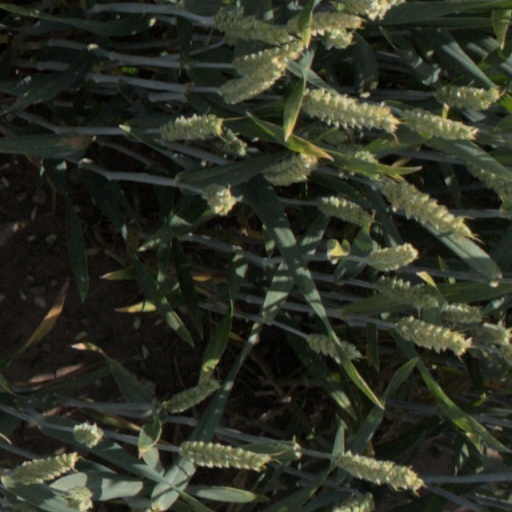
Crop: wheat